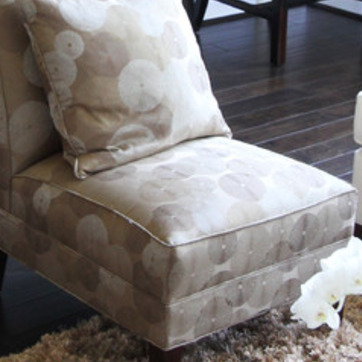
Material: fabric